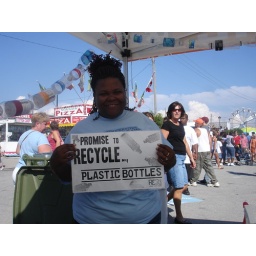
A plastic bottle recycling promise at the 2009 Seafood Festival in Morehead City NC (10/3/2009)